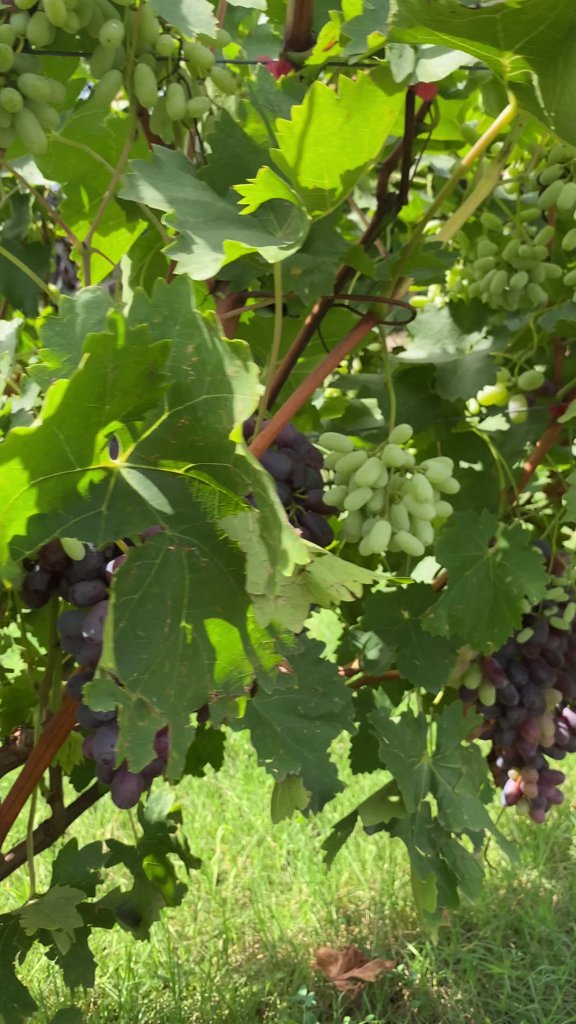
Berries visible: 206
Grape clusters: 5